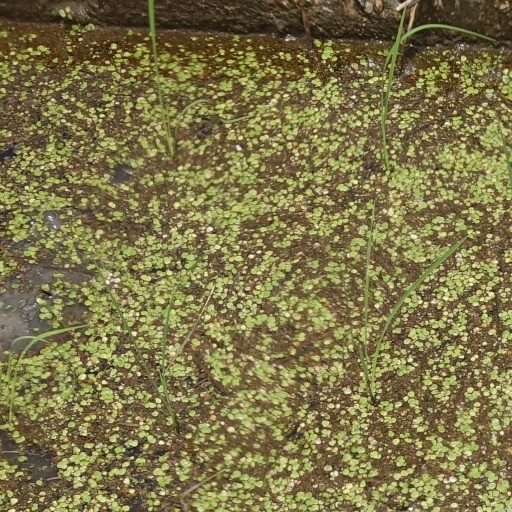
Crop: rice